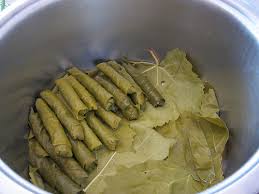
Yemek: yaprak_sarma